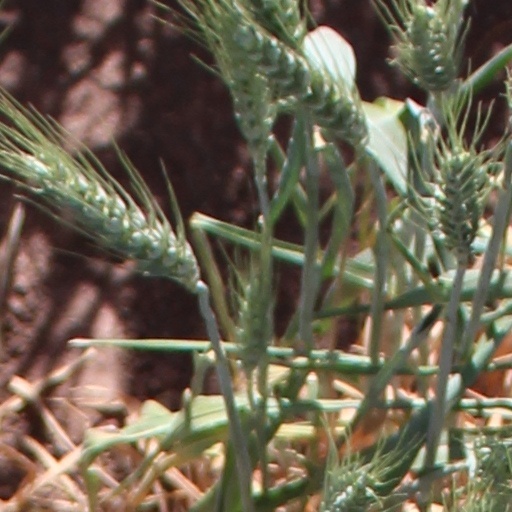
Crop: wheat